Denise Huxtable

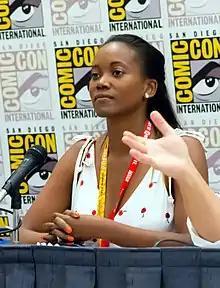
Photograph of a young African-American woman looking attentive; her long, black hair is pulled back into a low ponytail and she is wearing a sleeveless white top.

Having spent the majority of season five away on maternity leave, Bonet resumed her role on "The Cosby Show" full-time upon after giving birth to daughter Zoë Kravitz; Denise returns home after secretly marrying Lt. Martin Kendall (Joseph C. Phillips), a Naval officer she meets in Africa, becoming stepmother to his three-year-old daughter, Olivia (Raven-Symoné). Philips had guest starred in an early episode of "The Cosby Show" as one of Sondra's love interests before he was recast as Denise's husband. The sixth season premiere "Denise: The Saga Continues", in which Denise returns home to Brooklyn unannounced and introduces her parents to her new family, established the sitcom's season premieres as episodes in which a Huxtable child would share surprising news with their parents. Bonet would continue to appear on the show regularly over the next several episodes until Cosby fired her altogether at the end of season seven, citing "creative differences". The season's 24th episode "Cliff and Jake", which aired on April 11, 1991, marks Bonet's final appearance on the show. Cosby claims that he fired Bonet because "The Cosby Show" material was no longer challenging for her, blaming himself for her character lacking development and maturity. However, he commended Bonet's acting talent. Cosby then decided to divide Bonet's screen time among new young actors "on the show who are working hard, studying so heard and really deserve a shot during what will be our final year." Introduced during the show's later seasons, Pam Tucker (Erika Alexander), a cousin of the Huxtable family, is considered to be a "replacement" for Denise; StyleBlazer believes that Pam was created because the sitcom "needed another character to play a free-spirited problem child."